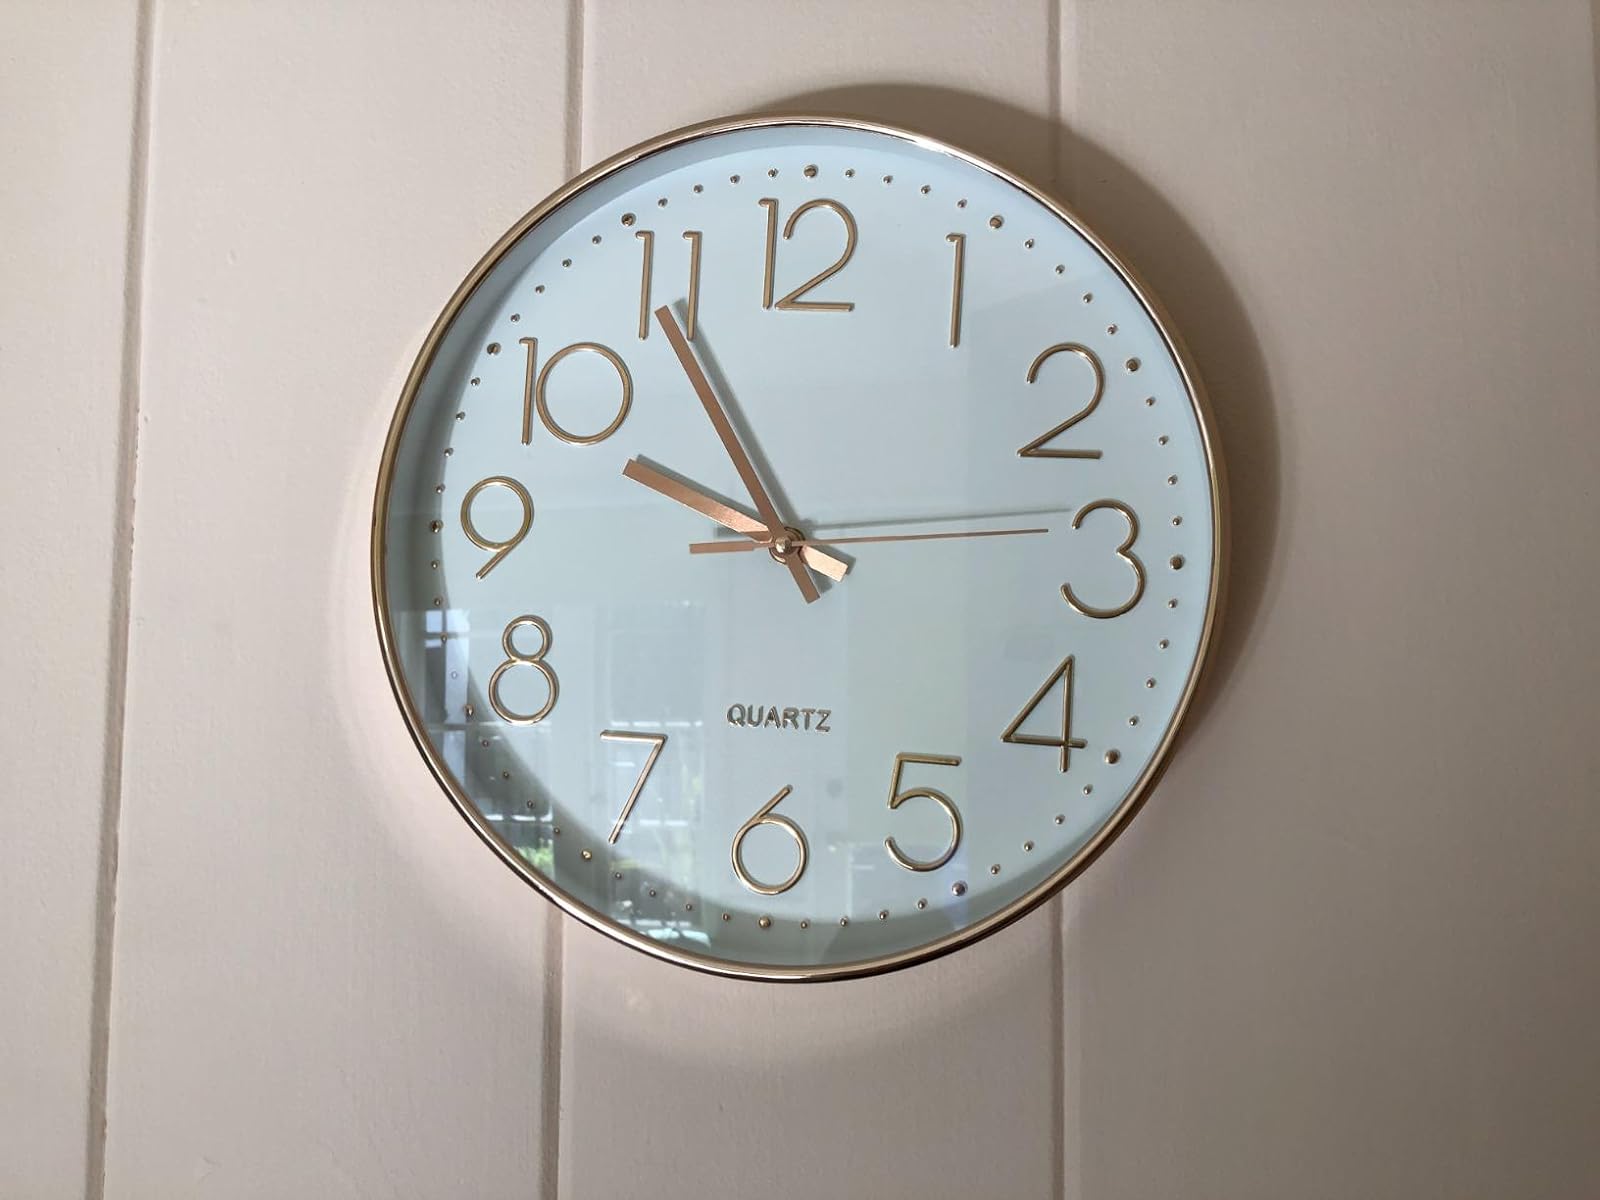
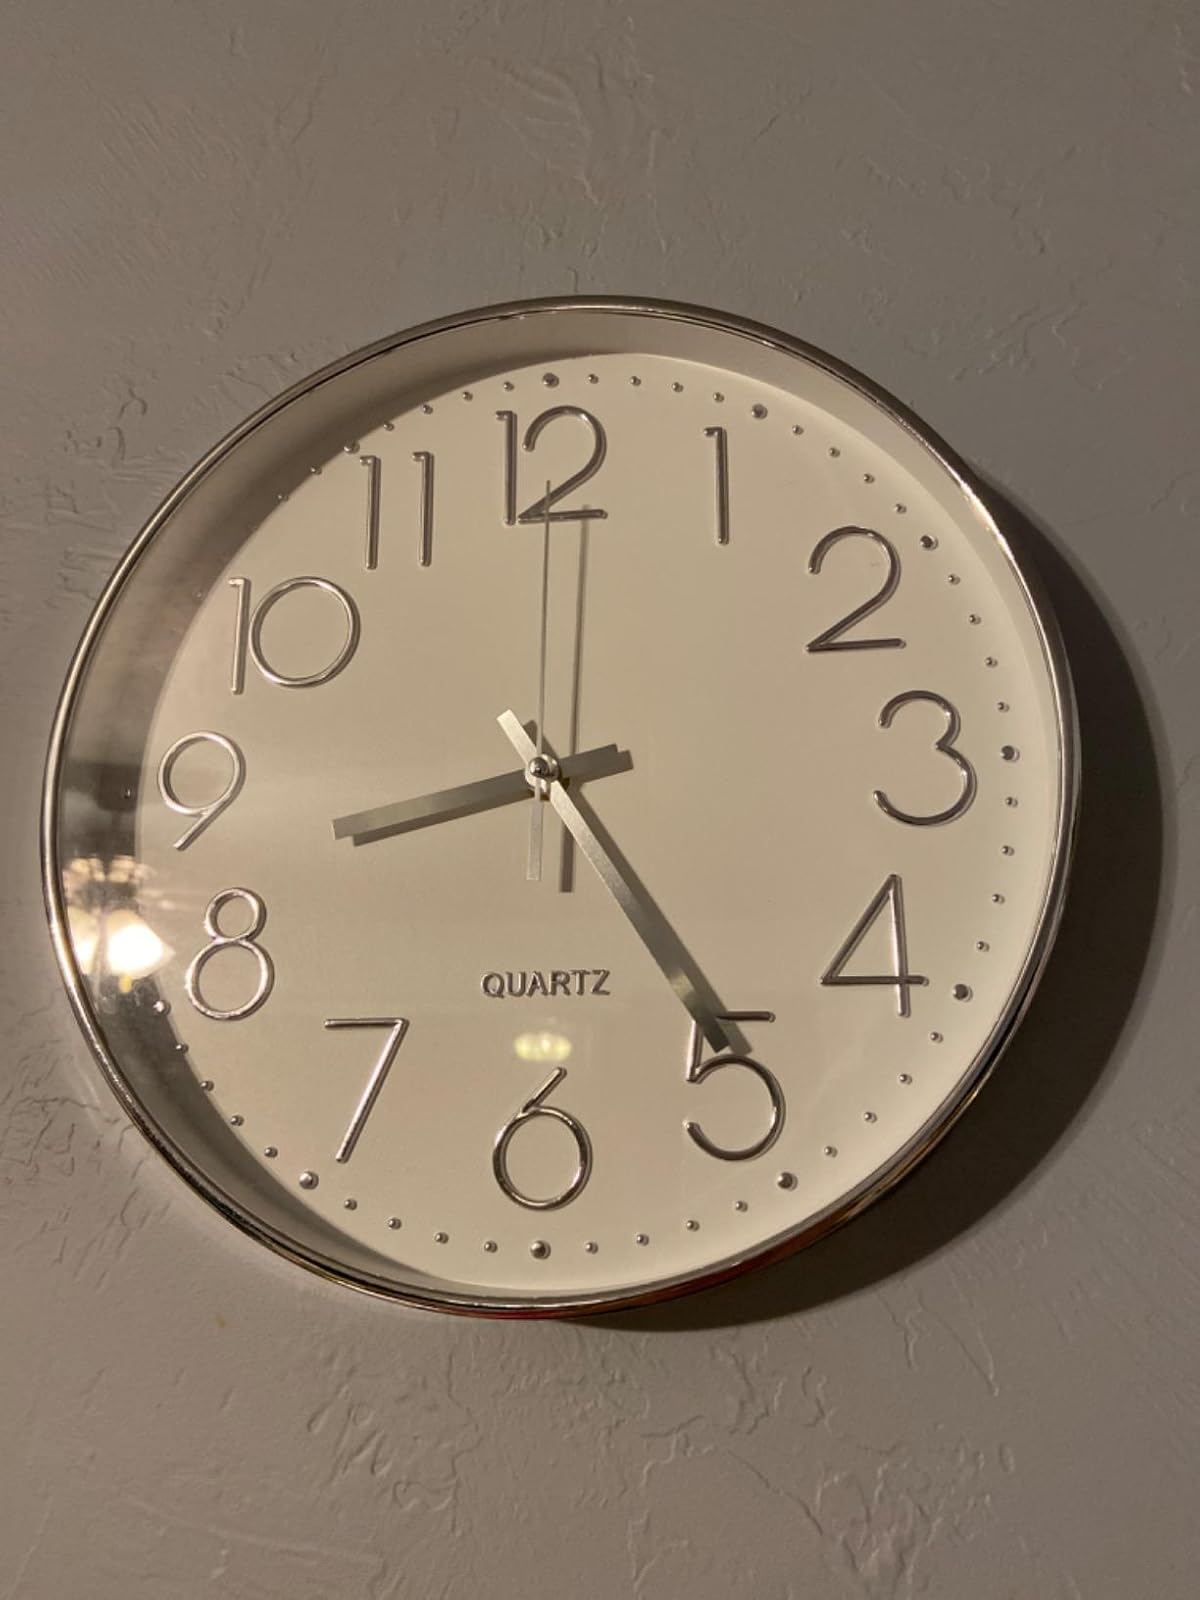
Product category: clock
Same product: no